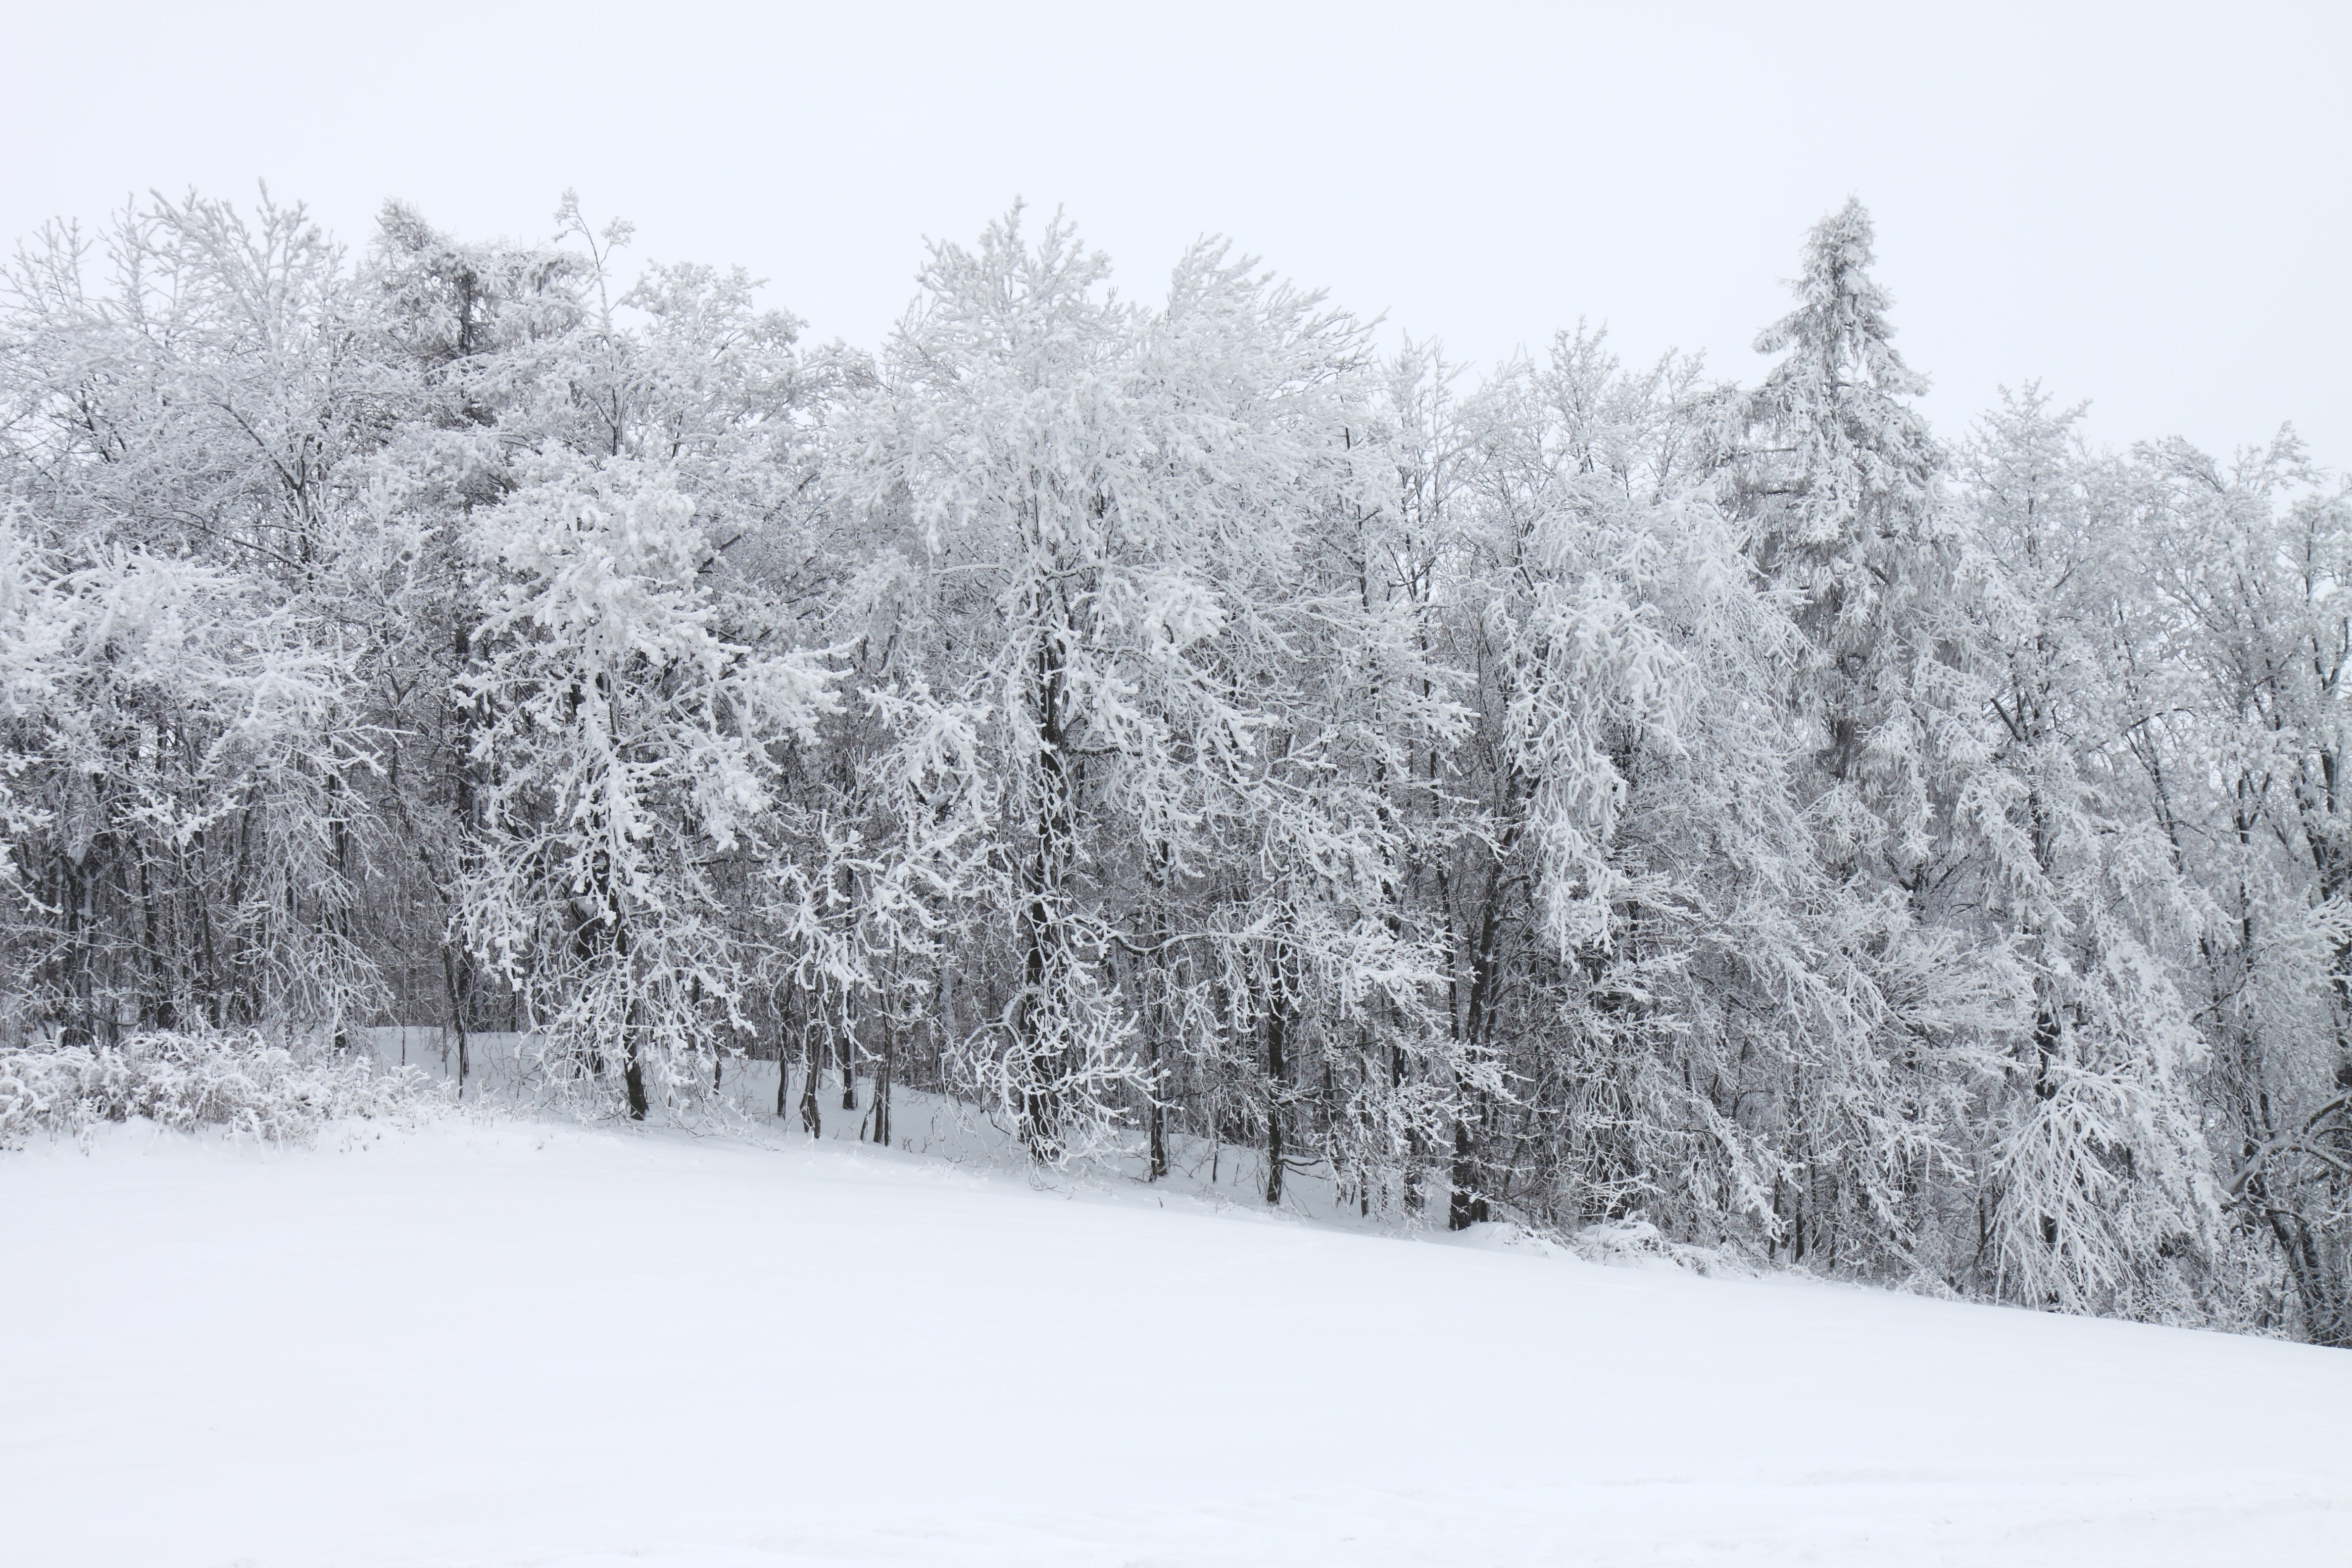
landscape, tree, nature, forest, branch, snow, cold, winter, wood, white, frost, ice, weather, snowy, covered, season, trees, seasonal, scene, blizzard, freezing, winter storm, rain and snow mixed